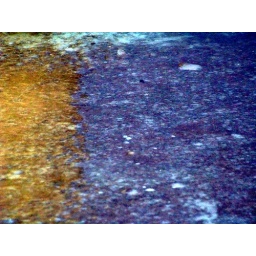
A yellow ship mooring post reflected in the ice at the end of the West Pier along the Black River in Lorain, OH